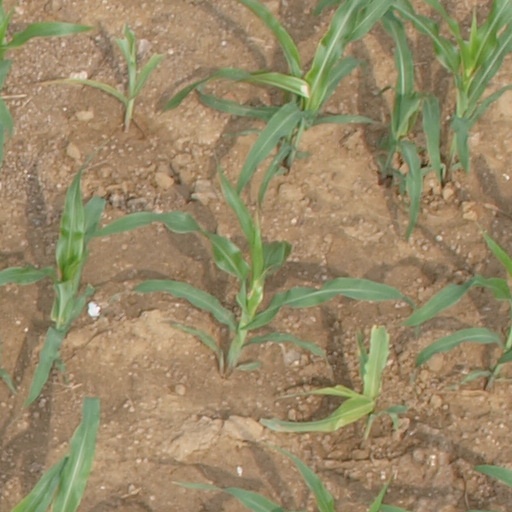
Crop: maize; corn